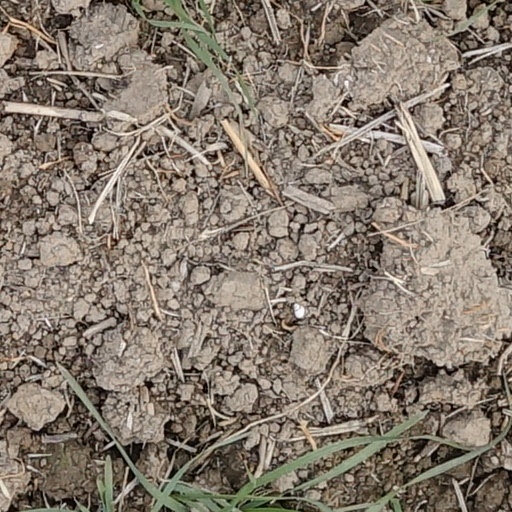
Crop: wheat